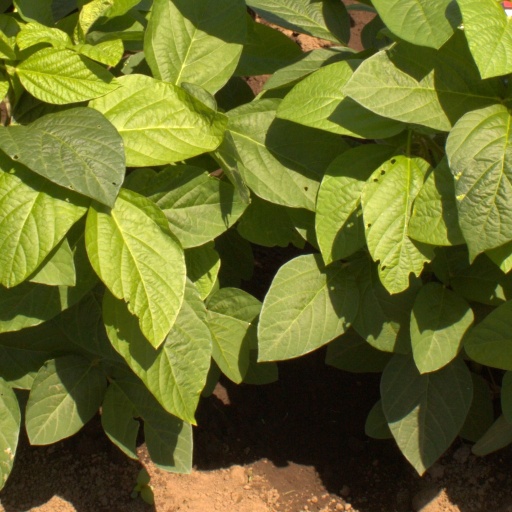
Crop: soybean